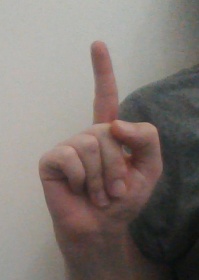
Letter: bb